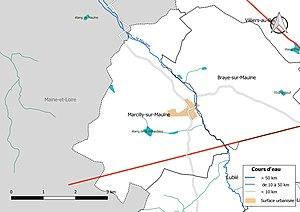
Carte du réseau hydrographique de la commune de fr:Marcilly-sur-Maulne (France).
Marcilly-sur-Maulne est une commune française située dans le département d'Indre-et-Loire, en région Centre-Val de Loire.